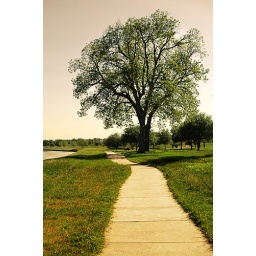
one tree under yellow sky